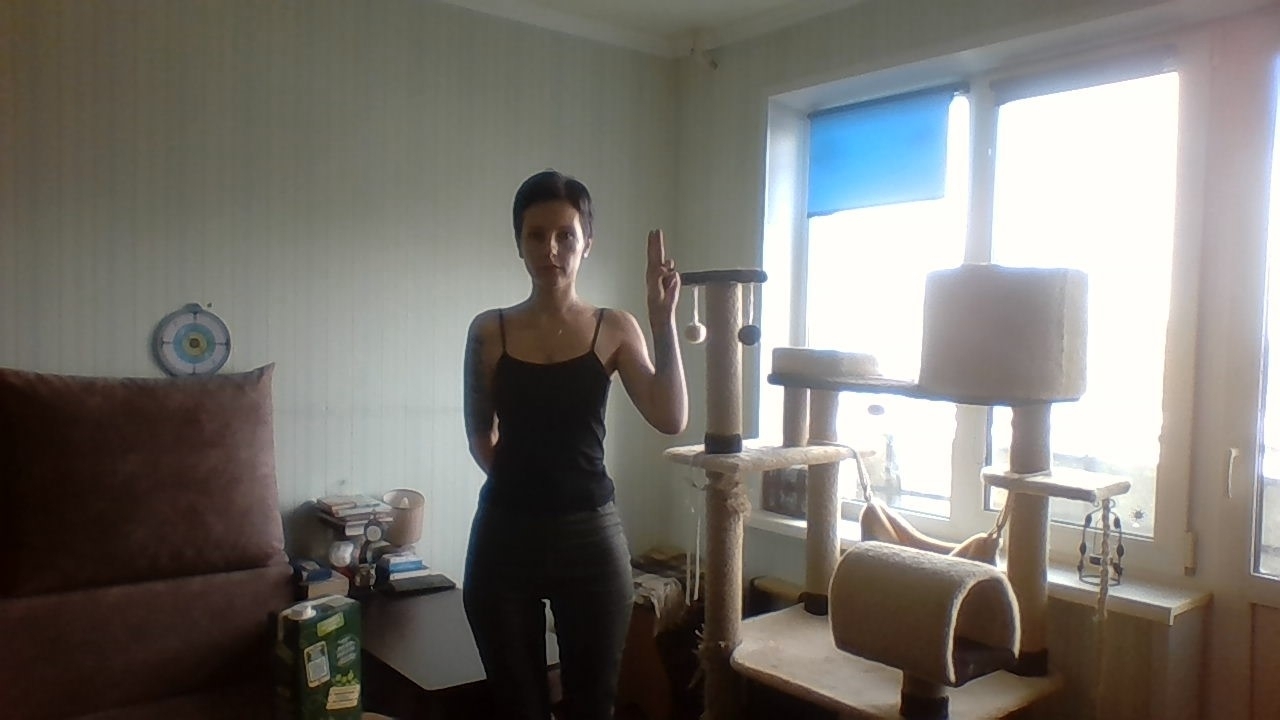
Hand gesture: two_up